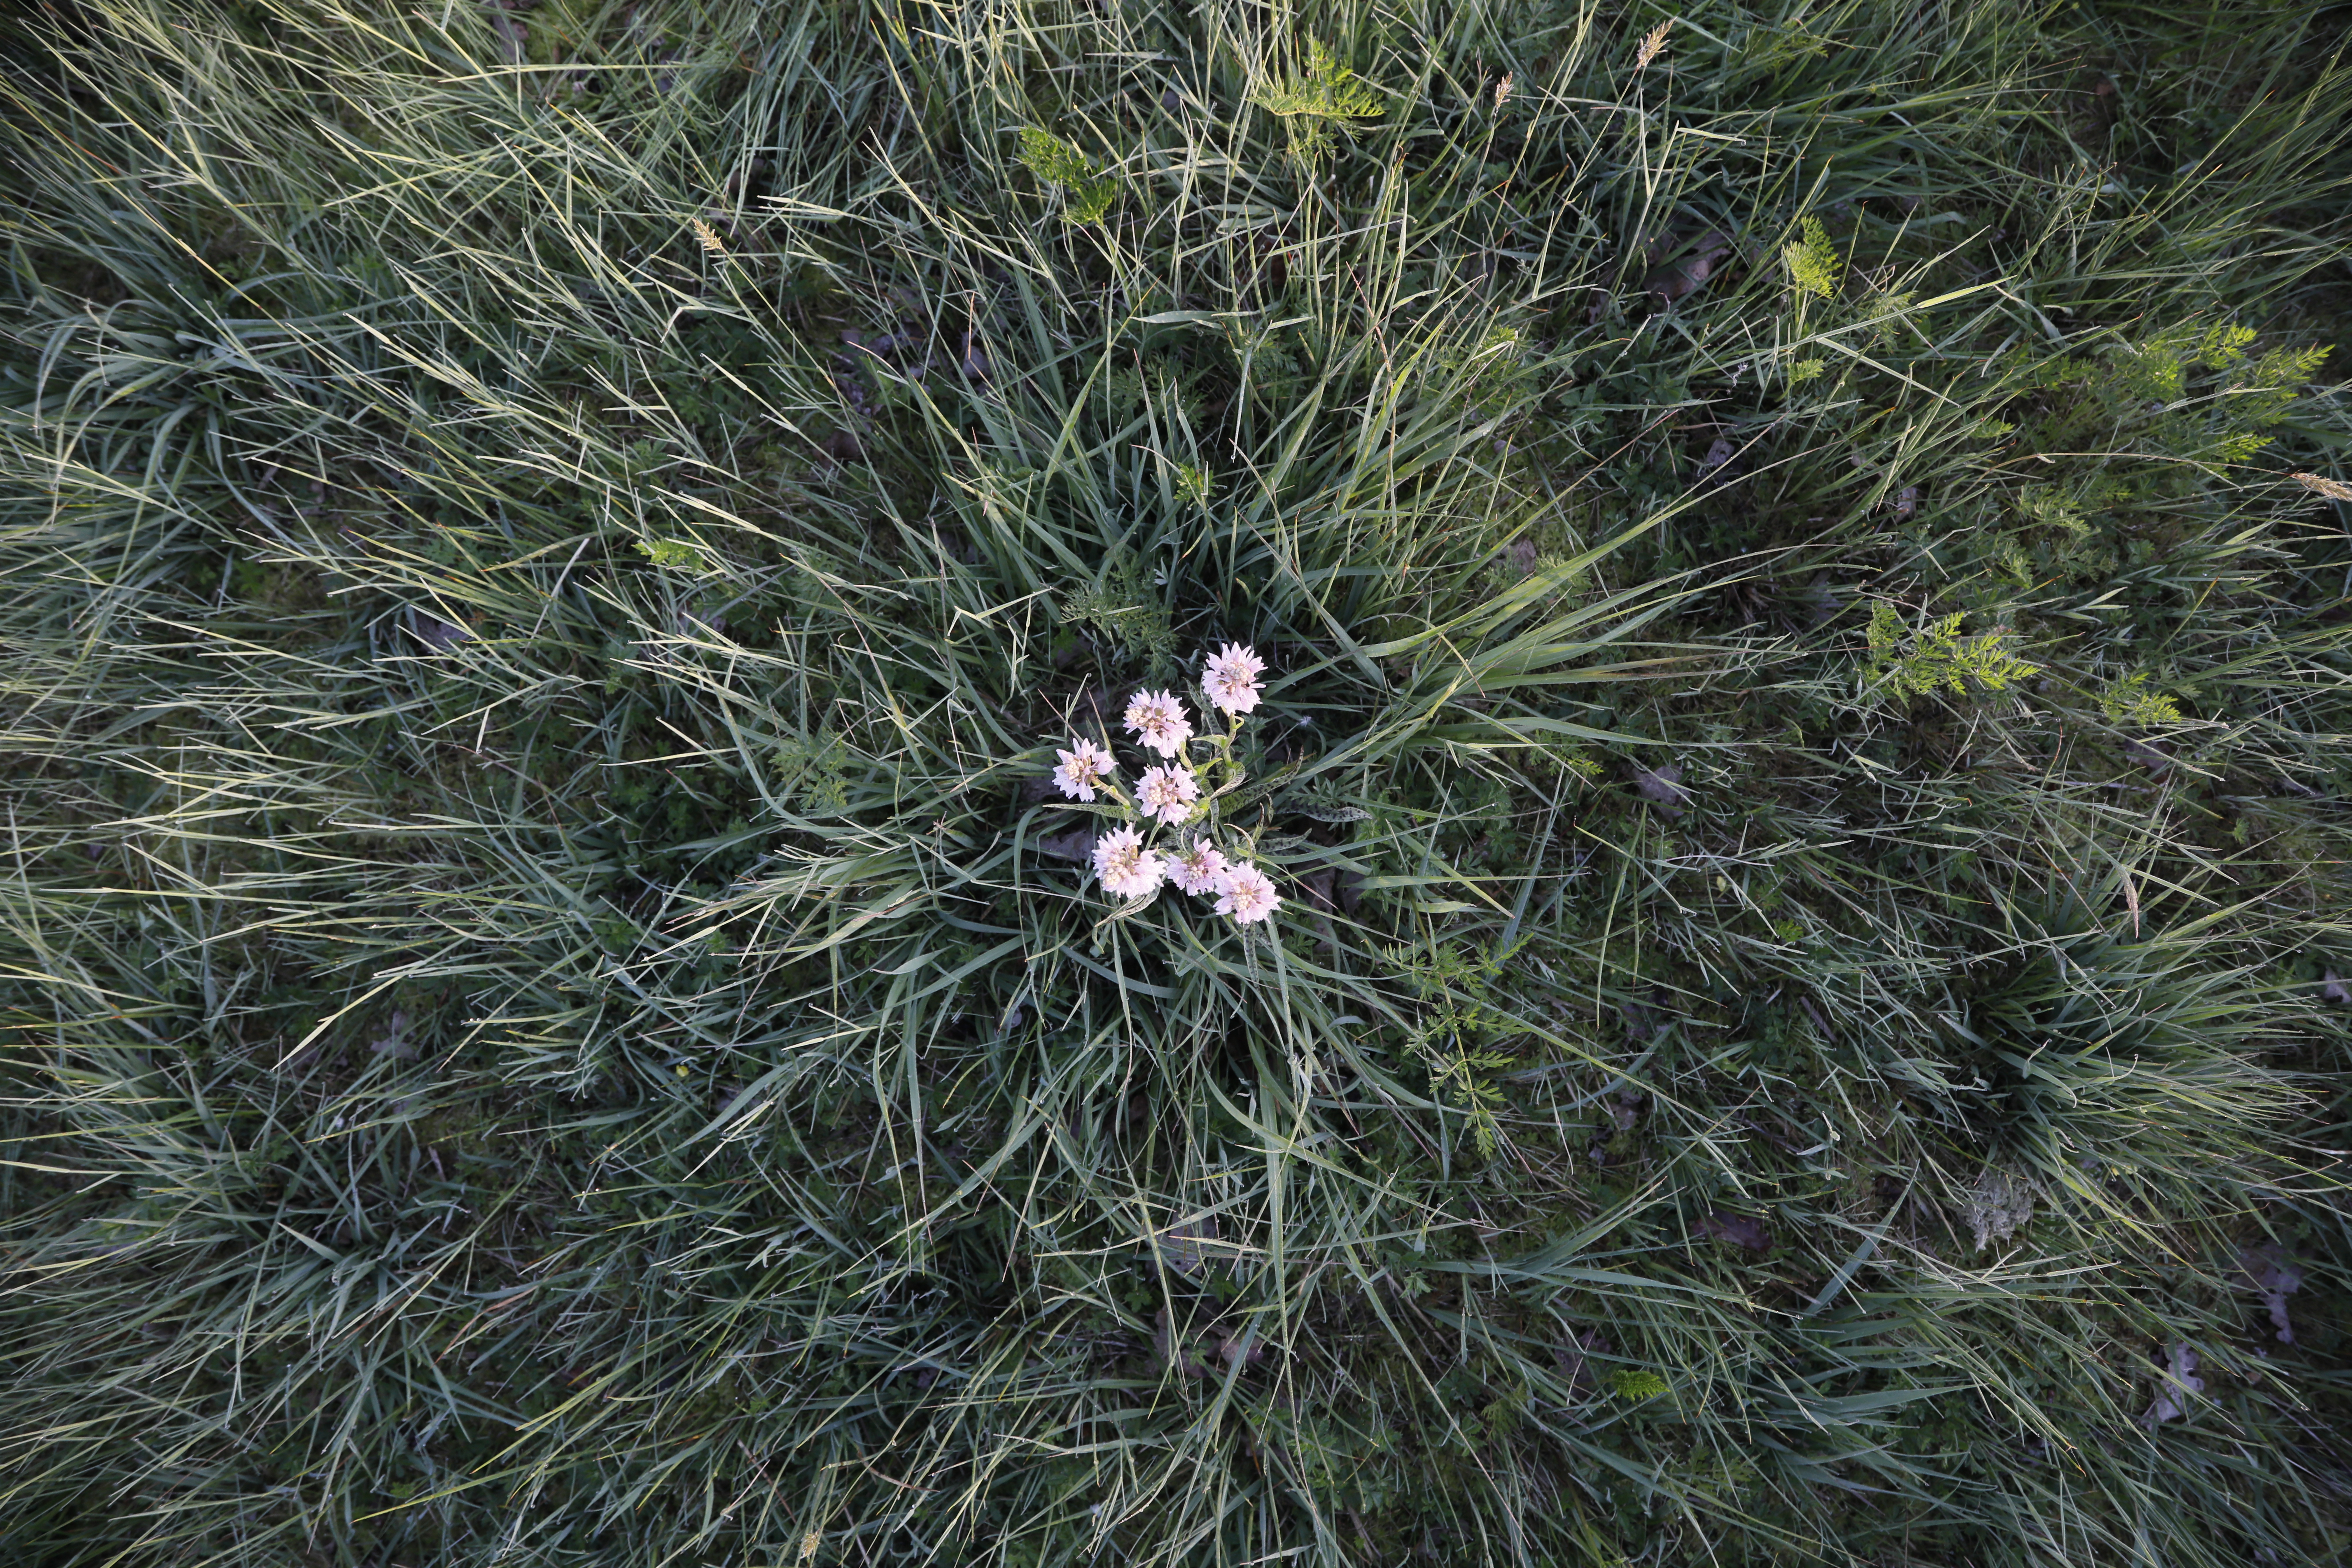
Plant species: Dactylorhiza maculata